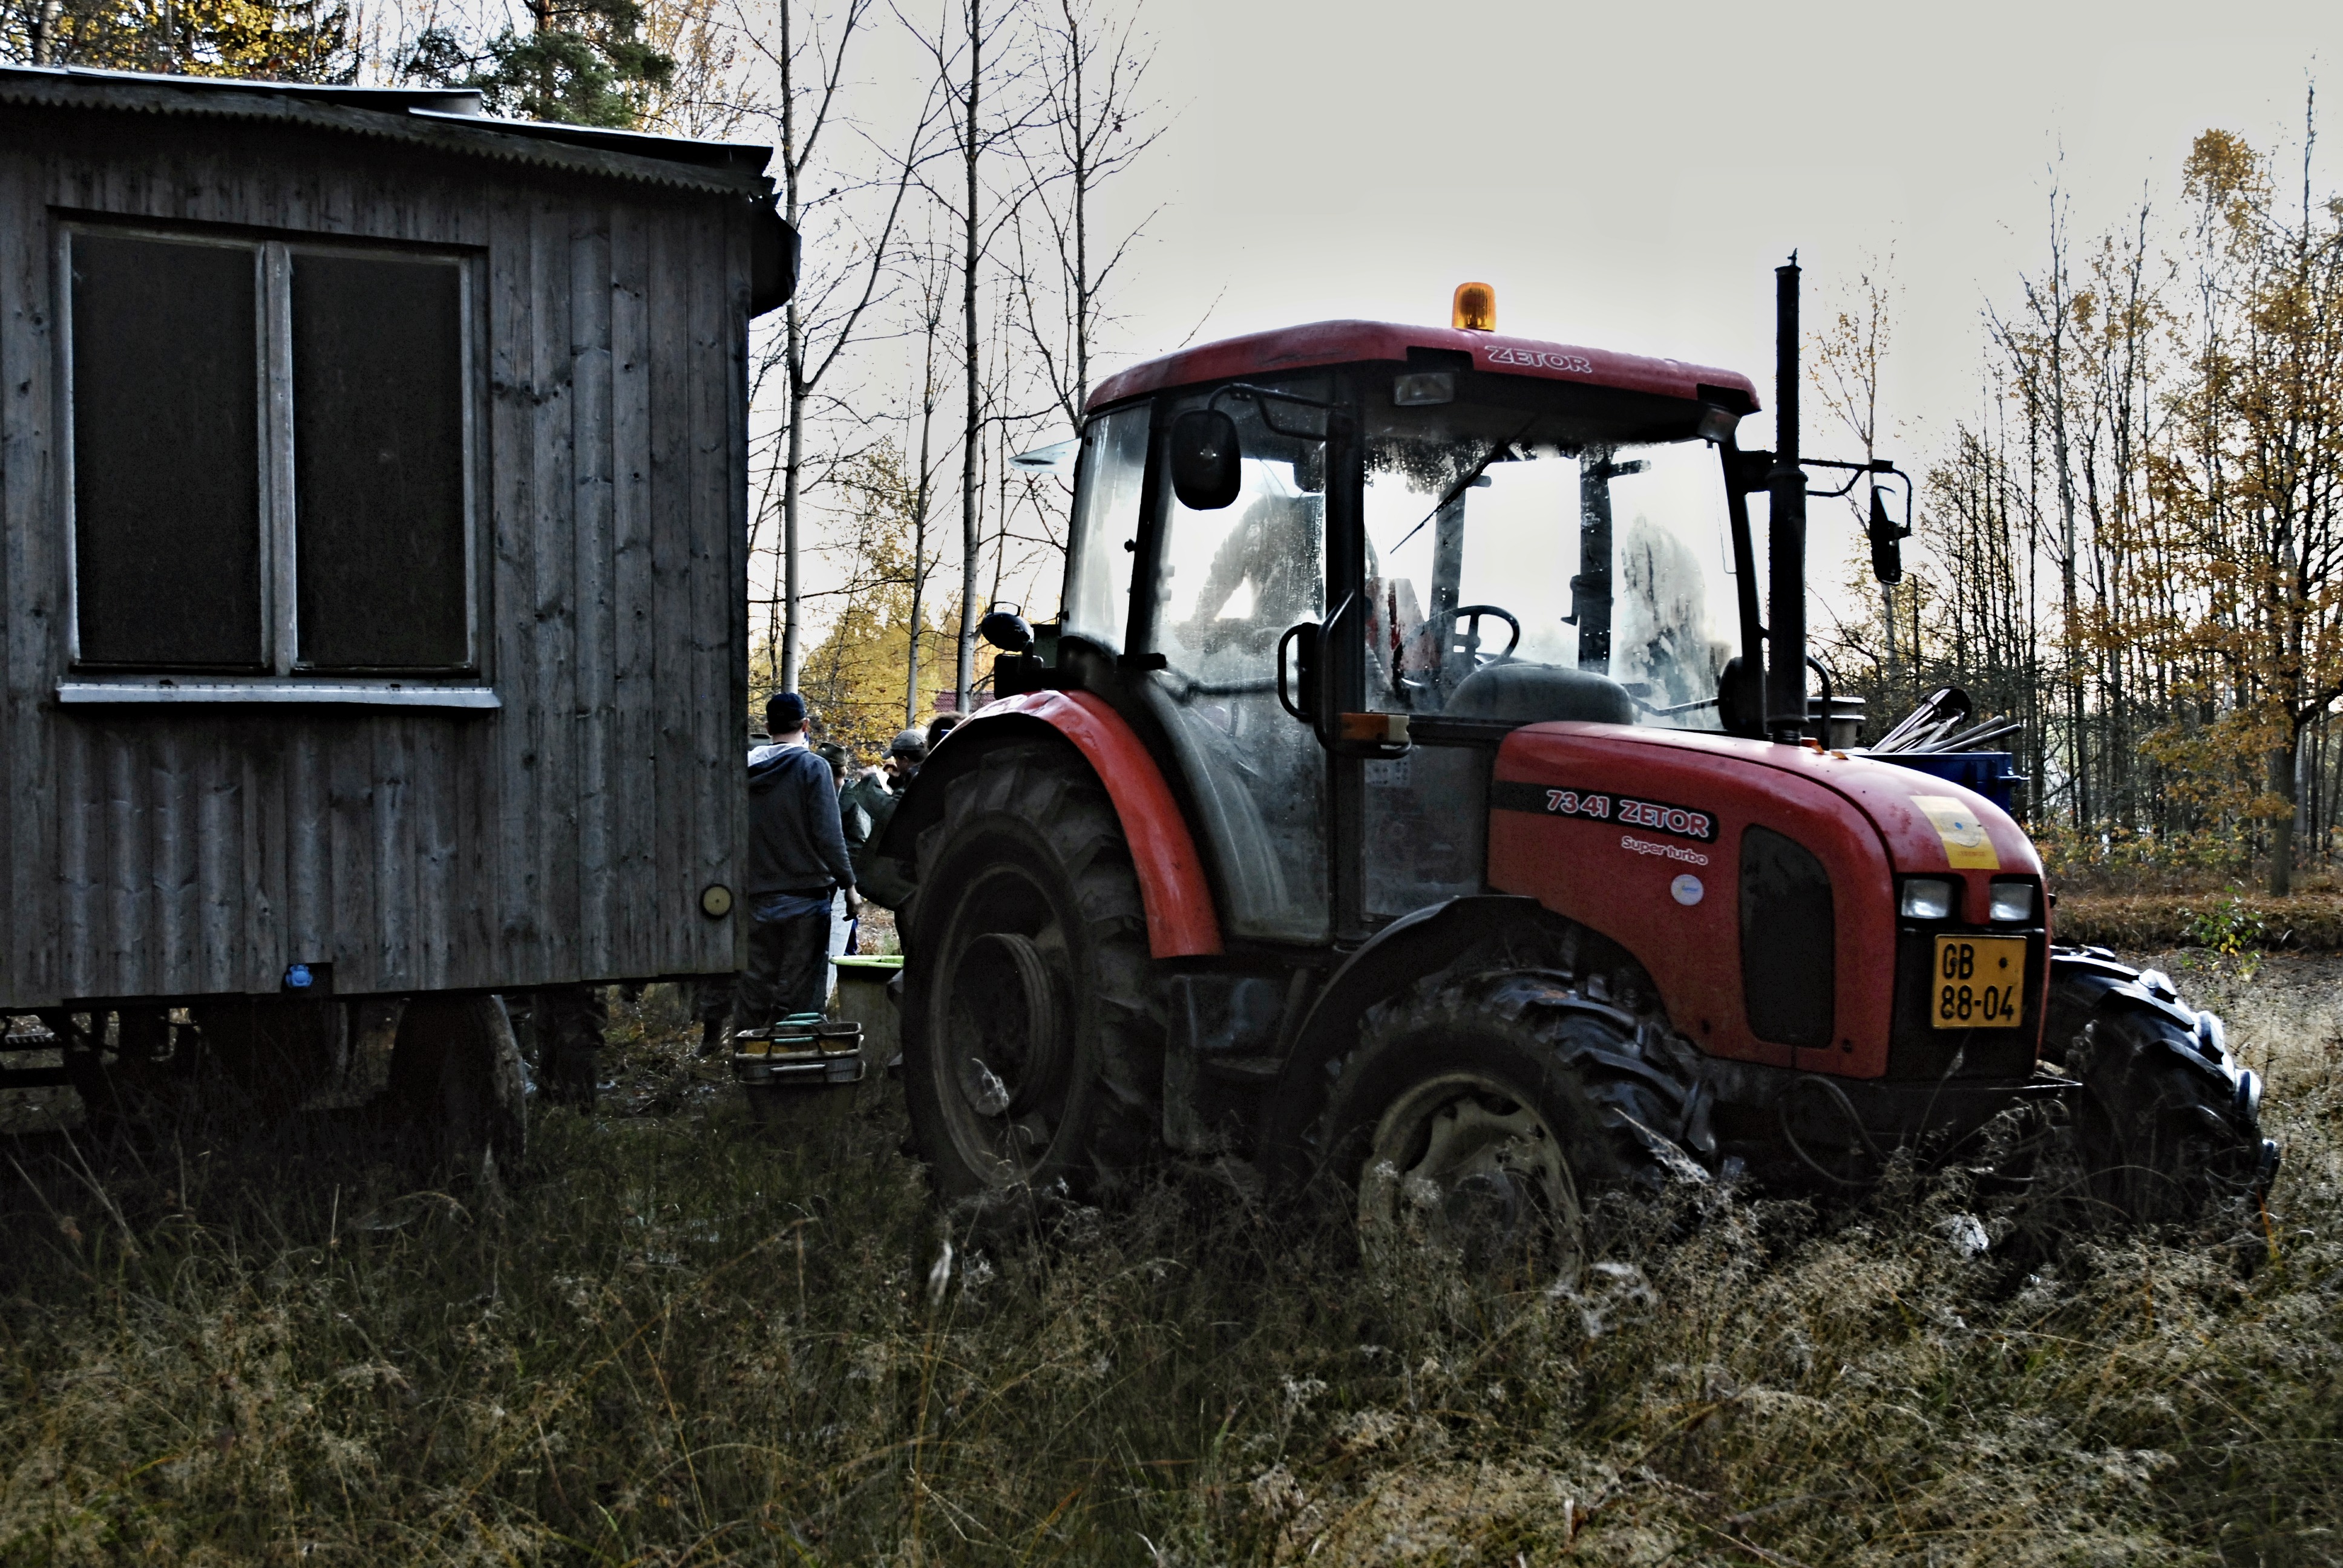
forest, grass, tractor, field, window, pond, transport, vehicle, autumn, agriculture, trees, harvesting, apiary, agricultural machinery, land vehicle